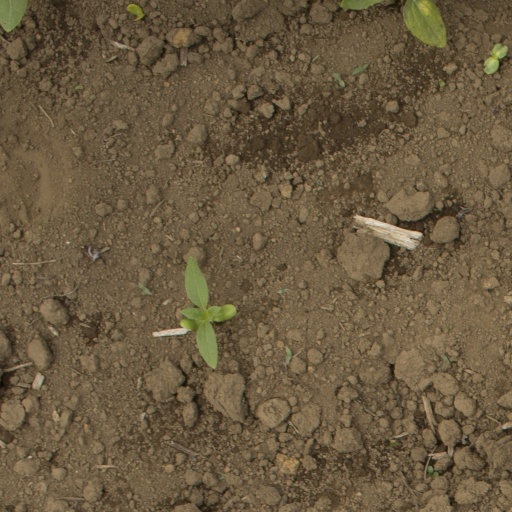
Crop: Jerusalem artichoke